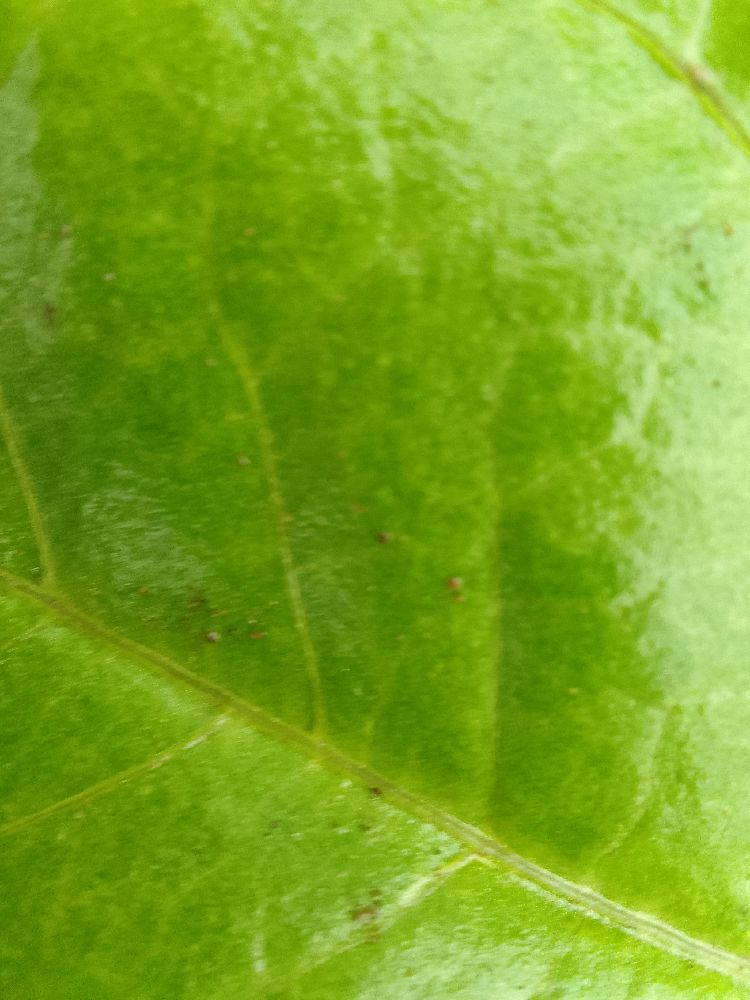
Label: healthy